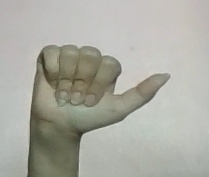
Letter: dhad